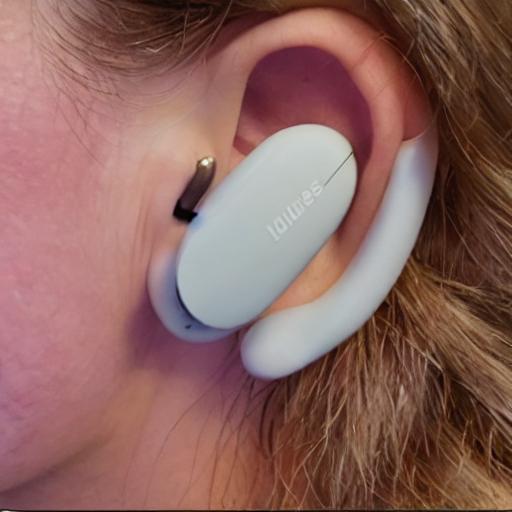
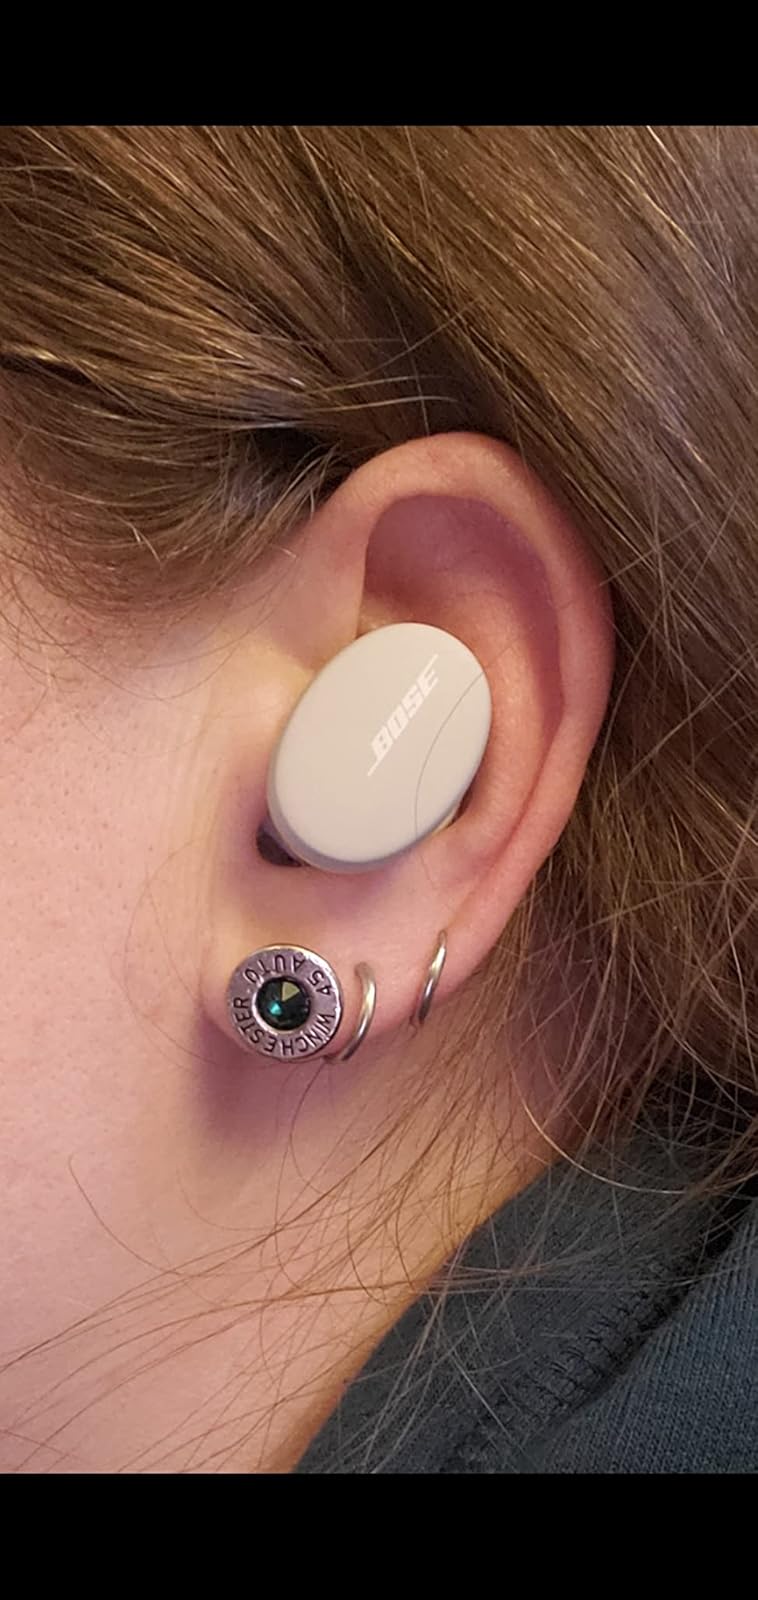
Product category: earbuds
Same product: no